PDS 70

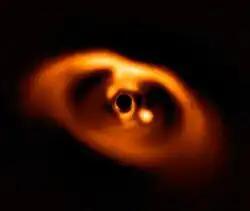
The protoplanetary disk of PDS 70 with new planet PDS 70b (right)

The protoplanetary disk around PDS 70 was first hypothesized in 1992 and fully imaged in 2006 with phase-mask coronagraph on the VLT. The disk has a radius of approximately . In 2012 a large gap (~) in the disk was discovered, which was thought to be caused by planetary formation.